Dominique Racine

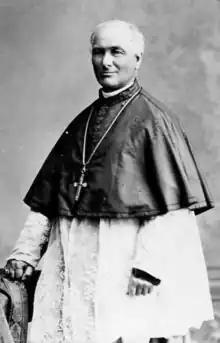

Dominique Racine (January 21, 1828 – January 28, 1888) was a Canadian Roman Catholic priest and Bishop of Chicoutimi from 1878 to 1888.